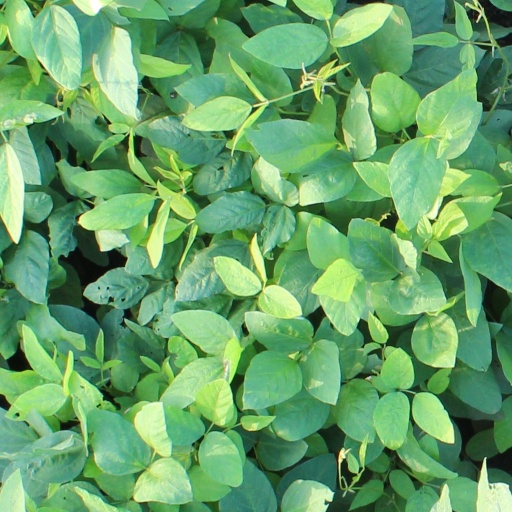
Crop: soybean